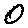
Label: 0